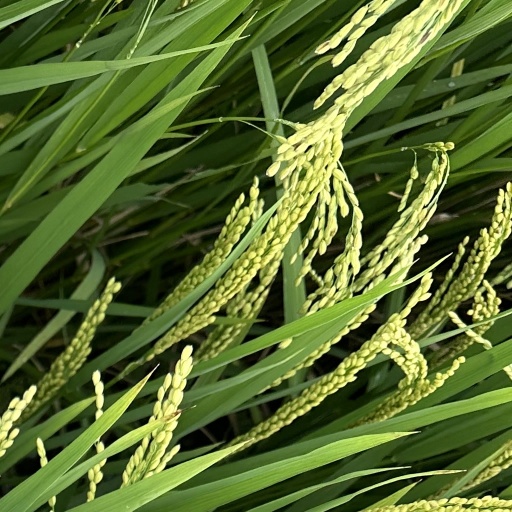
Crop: rice